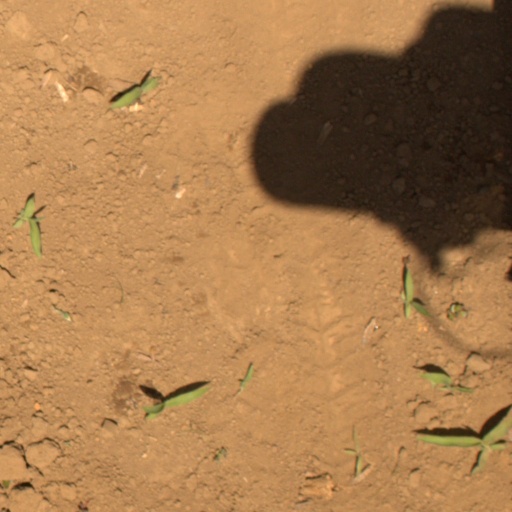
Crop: Jerusalem artichoke